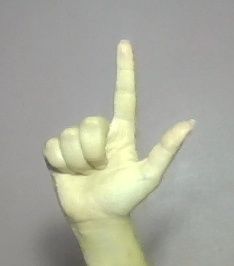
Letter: laam